Greeks in Malta

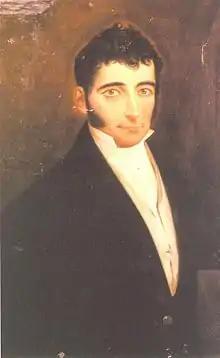
Portrait of Ioannis Papafis

With four parish churches mentioned in early records, Birgu remained the center of Greek Rhodian immigration. In 1565, during the Great Siege of Malta, Greeks from that town joined a militia company mainly staffed by Maltese locals. Following the Hospitaller relocation from Birgu to Valletta, Greek converts were invited to the latter city, and were granted the Church of St Nicholas. Despite being a Catholic state, Hospitaller Malta remained somewhat tolerant of the Orthodox presence and, by 1621, the Greek Orthodox community in the archipelago had established direct contacts with the Patriarchate of Constantinople. It is likely that Malta and Gozo answered to the Archbishopric of Ohrid, through a suffragan located at Agrigento.